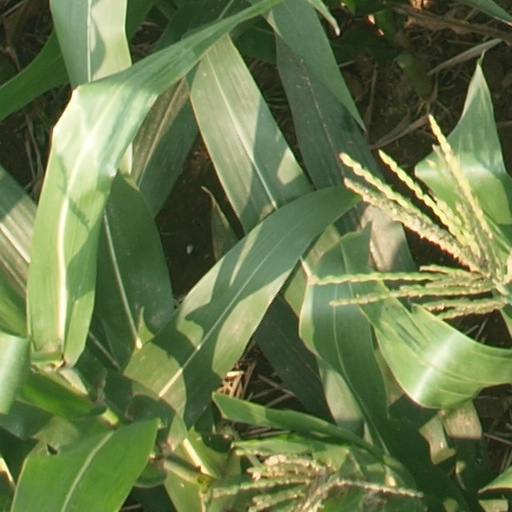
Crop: maize; corn